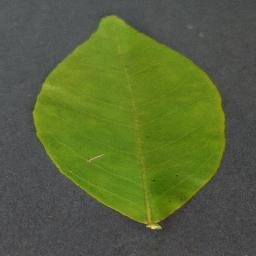
Label: Orange___Haunglongbing_(Citrus_greening)